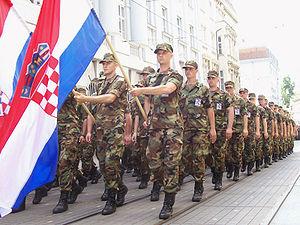
Les forces armées de la république de Croatie se composent de trois grands corps d'armées :